Paratype

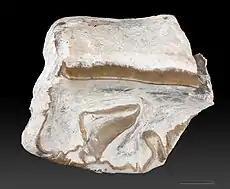
Paratype of "Cadurcotherium nouleti" – MHNT

In zoology and botany, a paratype is a specimen of an organism that helps define what the scientific name of a species and other taxon actually represents, but it is not the holotype (and in botany is also neither an isotype nor a syntype). Often there is more than one paratype. Paratypes are usually held in museum research collections.